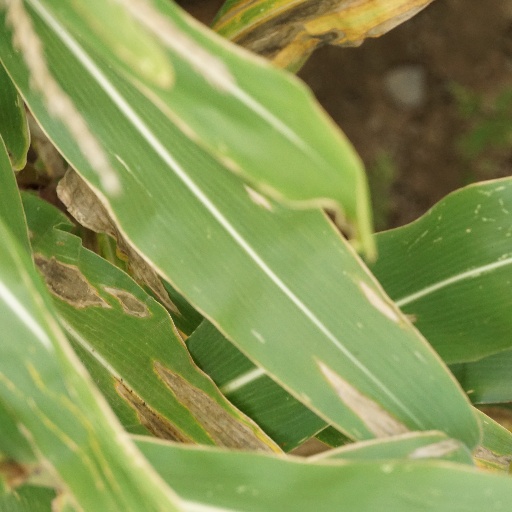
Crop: maize; corn